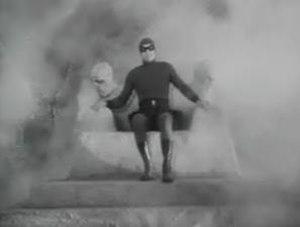
The Phantom est un serial américain en quinze chapitres réalisé par B. Reeves Eason, sorti en 1943. Produit par Rudolph C. Flothow pour la Columbia Pictures, il est l'adaptation du comic strip Le Fantôme de Lee Falk avec Tom Tyler dans le rôle principal. Le serial présente également Jeanne Bates dans le rôle de Diana Palmer, la petite-amie du Fantôme et Ace the Wonder Dog, le berger allemand jouant Diable, le partenaire du Fantôme.